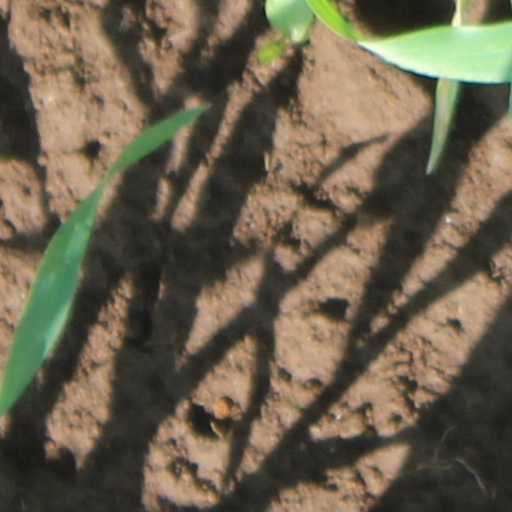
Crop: wheat